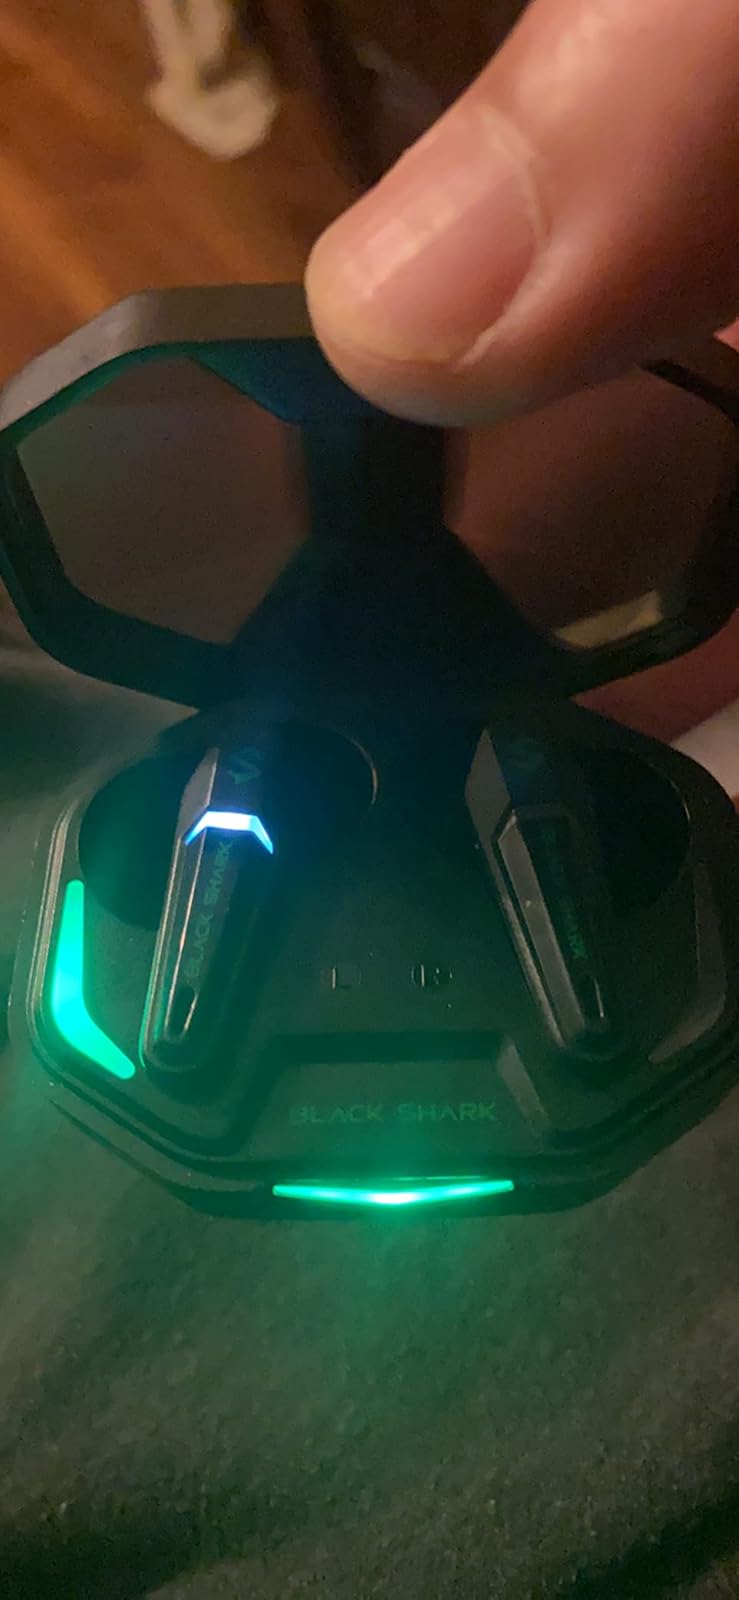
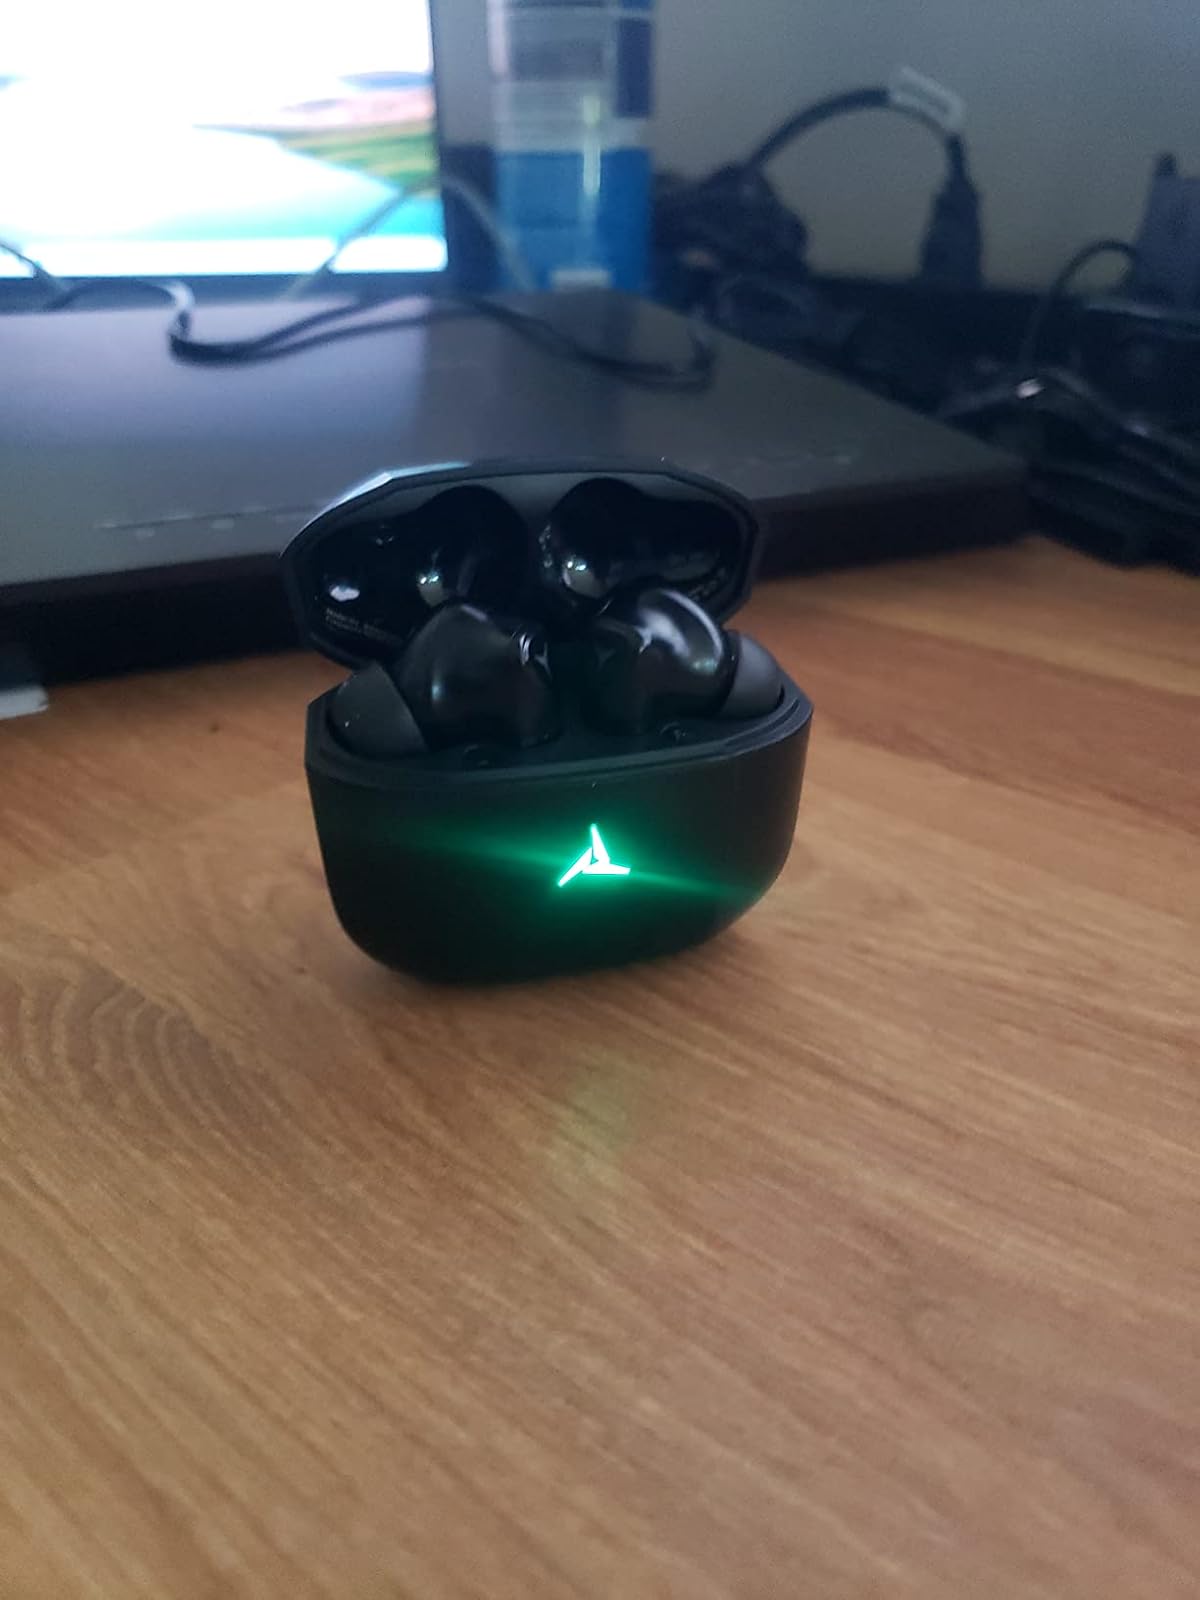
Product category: earbuds
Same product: no